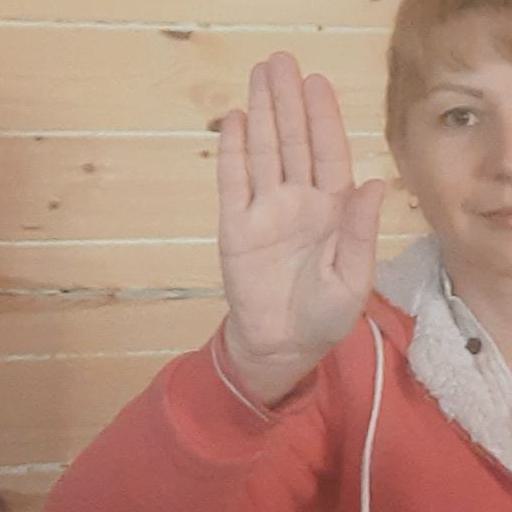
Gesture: stop